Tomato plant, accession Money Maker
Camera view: horizontal (90 deg, fisheye); turntable rotation: 60 degrees
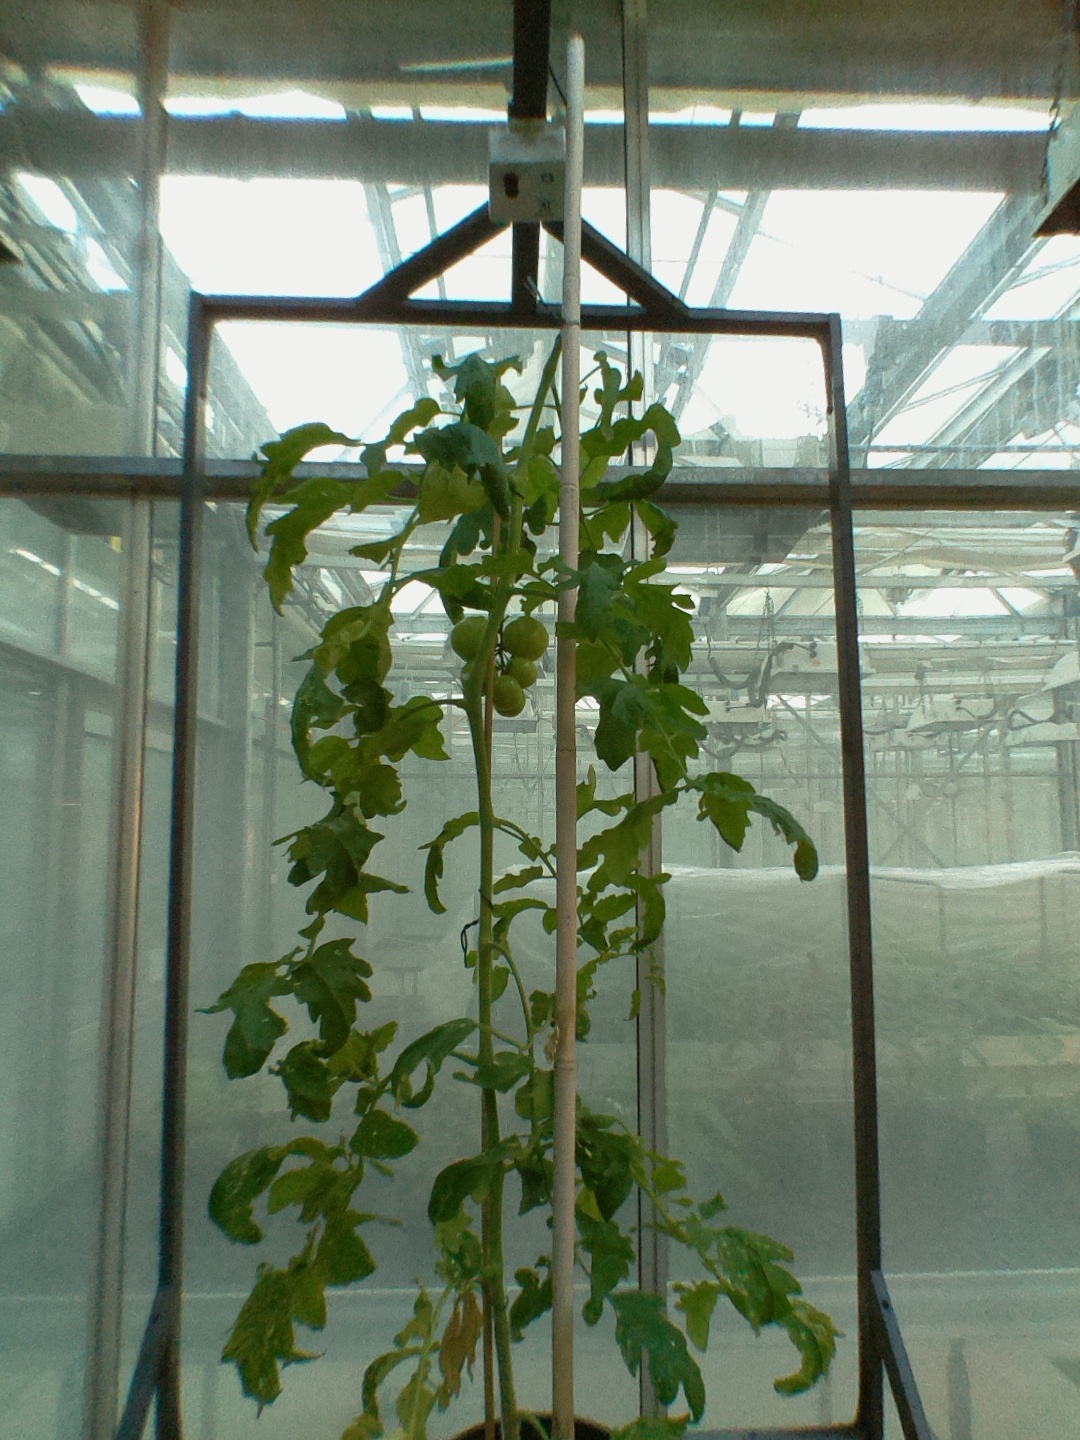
BBCH growth stage 74: 40%-50% of final fruit size